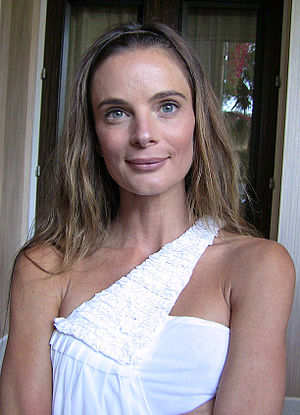
Gabrielle Anwar
Gabrielle Anwar er en engelsk skuespillerinde, der brød igennem med en markant birolle over for Al Pacino i En duft af kvinde.